Describe the emotion expressed in this image:  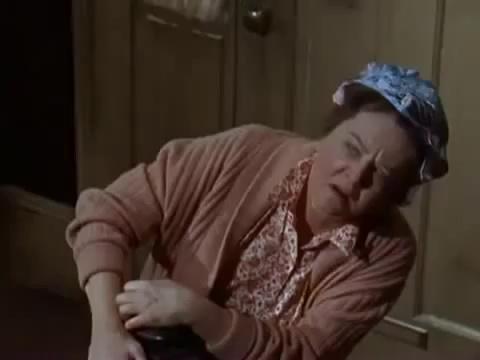
This person displays Fear, valence and arousal with low intensity.